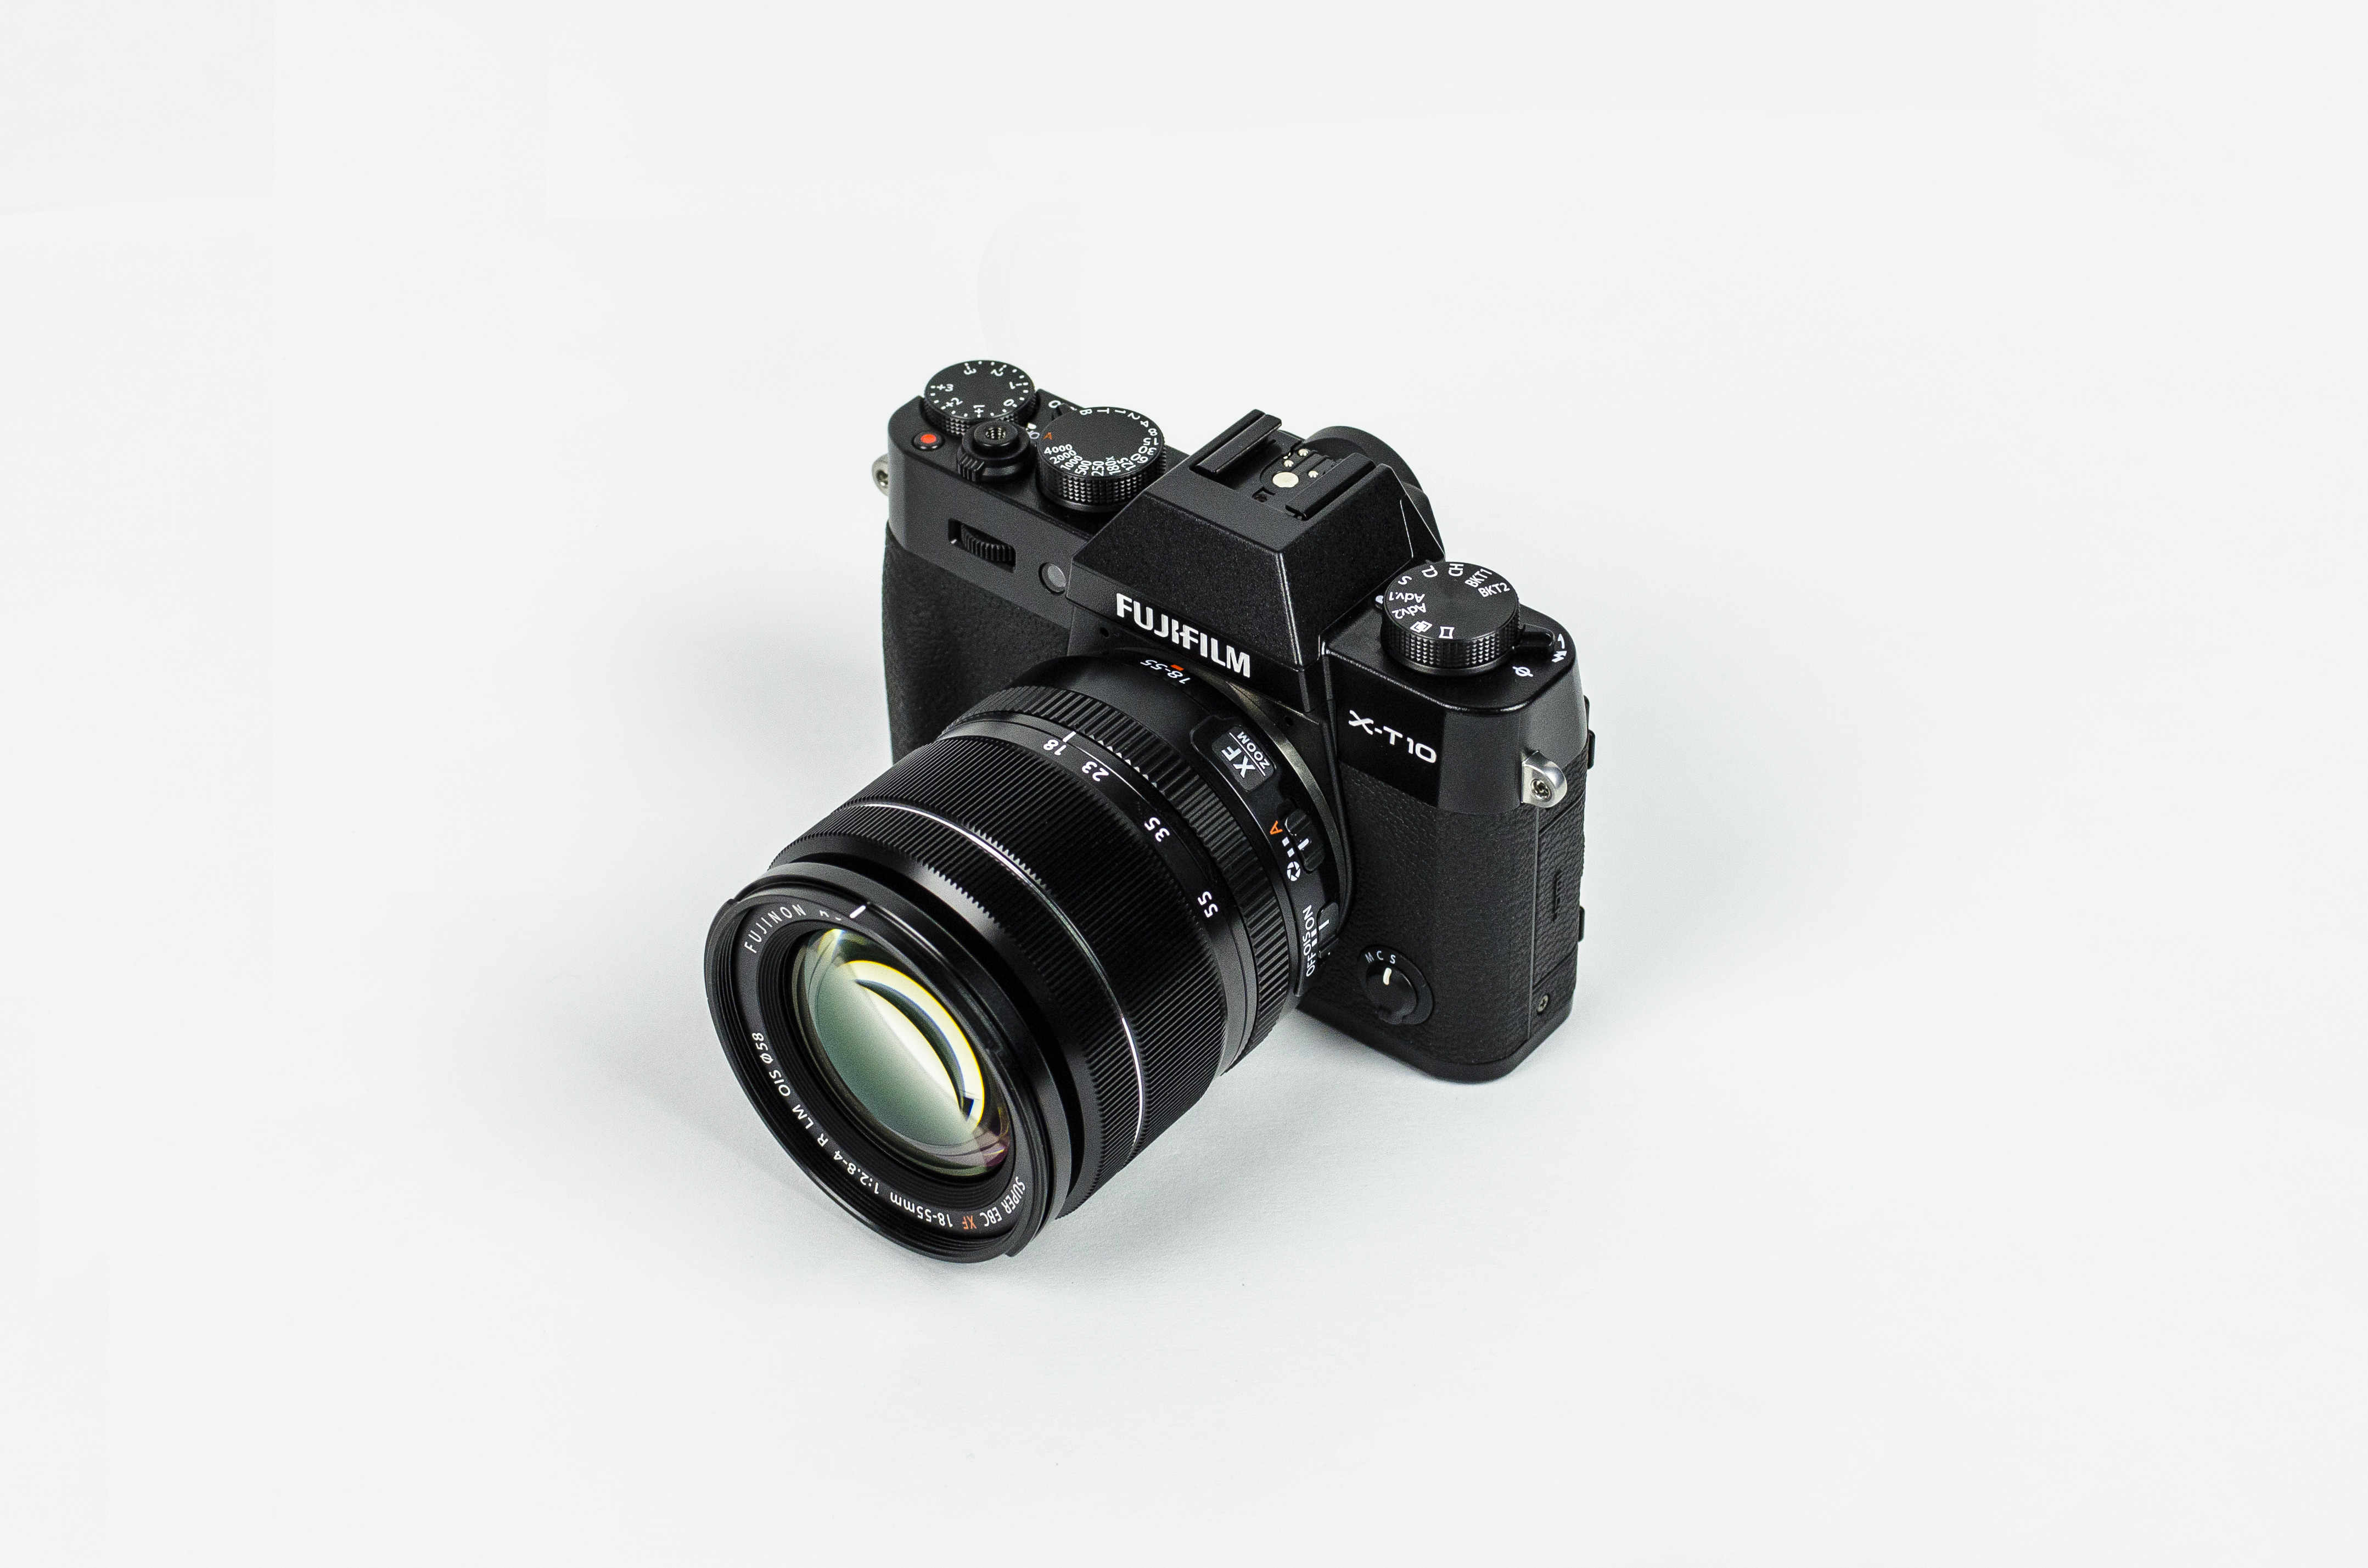
camera, fujifilm, dslr, lens, equipment, black, reflex camera, digital camera, camera lens, xt10, optical, single lens reflex camera, cameras optics, product shot